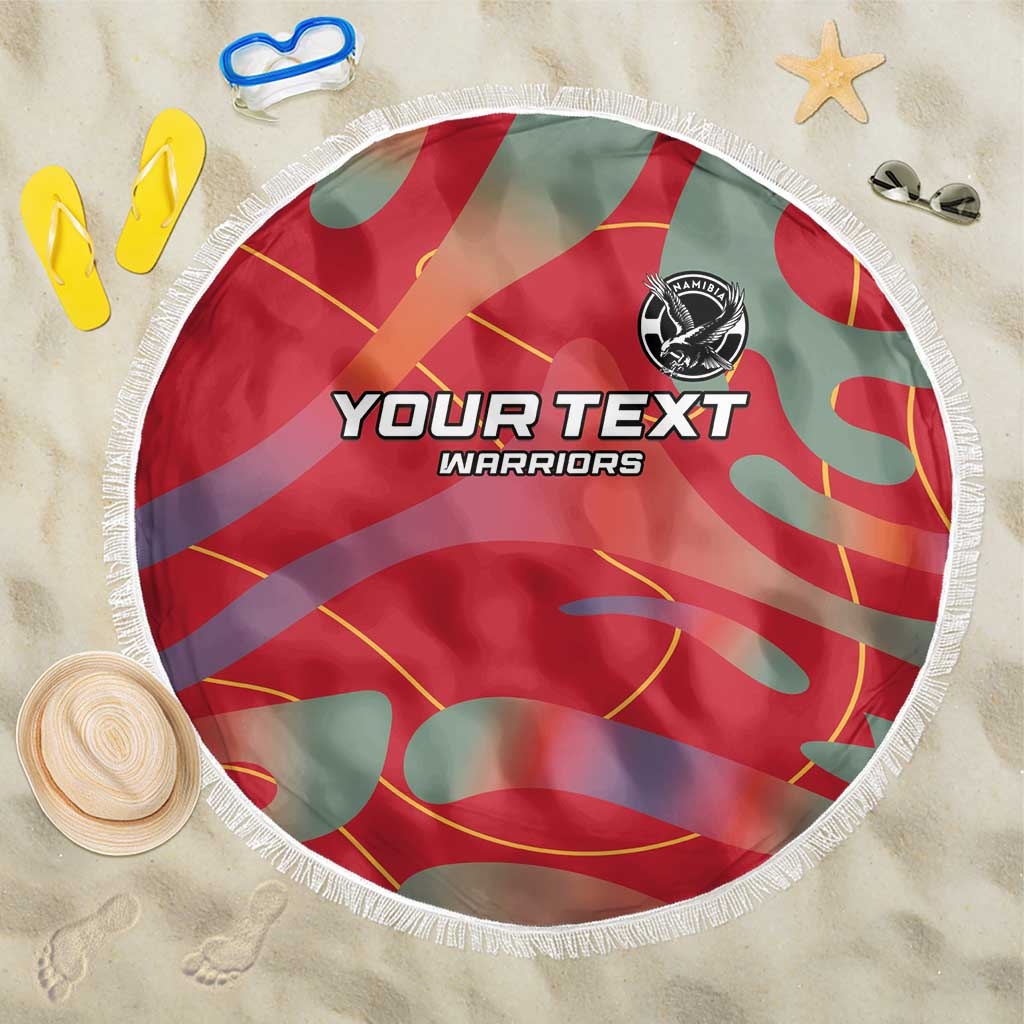
Custom Namibia Football Beach Blanket Go Namibia Warriors LT15
Brand: Wonderprintshop.com
Custom Namibia Football Beach Blanket Go Namibia Warriors DETAILS: Each beach blanket is constructed with a premium lightweight polyester/spandex blend for maximum color vibrancy and exceptional durability. Printed using state-of-the-art wide-format printers which offer uncompromising gallery quality. Perfect for relaxing on the beach and around the pool. Suitable for use as a picnic blanket, table cloth, bedspread and more. Machine washable with cold water gentle cycle and mild detergent. NOTE: Your package might be lost, stolen, or damaged while being delivered. Insurance is not mandatory , but we always recommend our customers to choose this plan as the delivery men often leave the package in your mailbox/front yard , which is more likely to be stolen. Check the SIZE CHART out for accurate size, and please allow a slight 1-3cm difference due to manual measurement and a slight color variation due to different lighting conditions. The design of the final product might slightly shift in position due to the manual cut and sew procedure. Thank you for considering us.
Category: Home & Garden > Lawn & Garden > Outdoor Living > Outdoor Blankets > Beach Mats